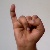
The image shows a hand gesture representing the letter 'I' in Indian Sign Language.